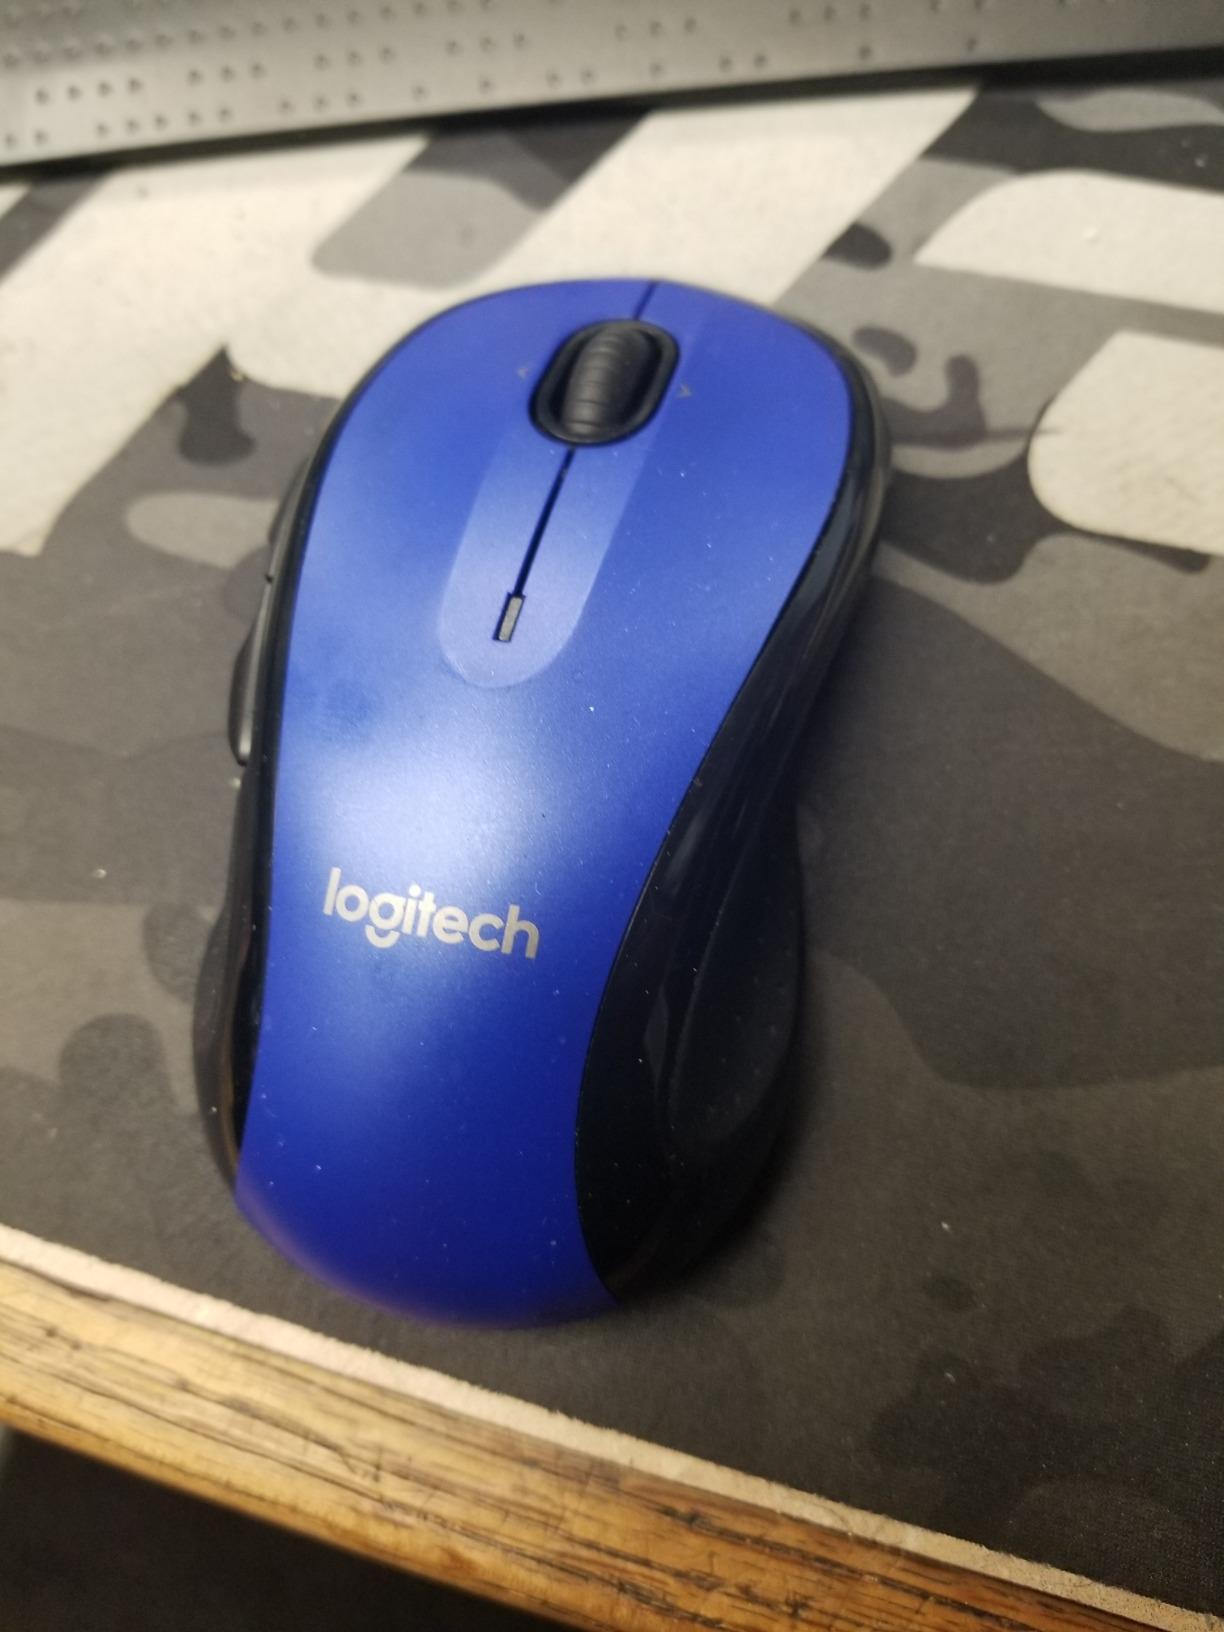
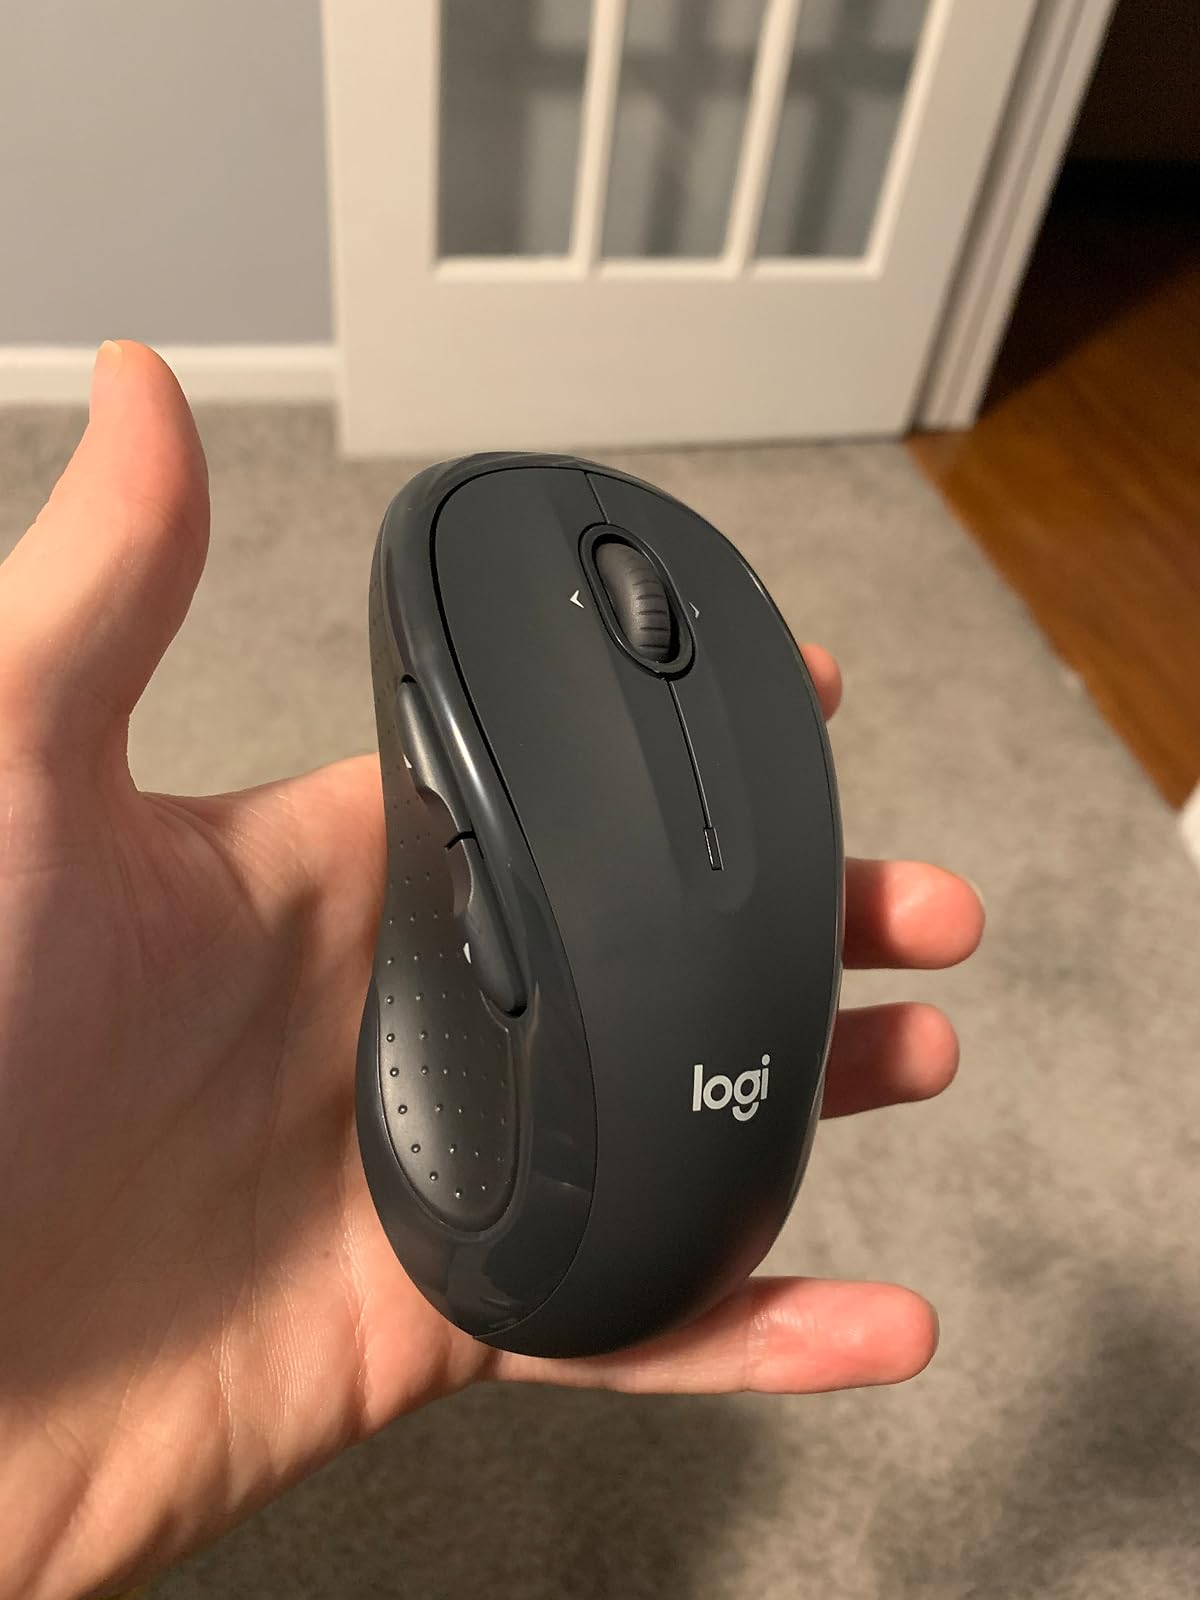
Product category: mouse
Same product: no